Matthew Gault Emery

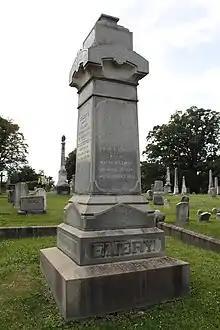
Grave of Emery at Rock Creek Cemetery

After the city government was abolished in favor of the territorial government in June 1871, Emery remained a steadfast advocate for home rule in the District of Columbia, as well as for Congressional representation. He purchased the Washington home of William Tecumseh Sherman when the Civil War hero moved to St. Louis, dying there on October 12, 1901, at the age of 83. He was interred in Washington's Rock Creek Cemetery.